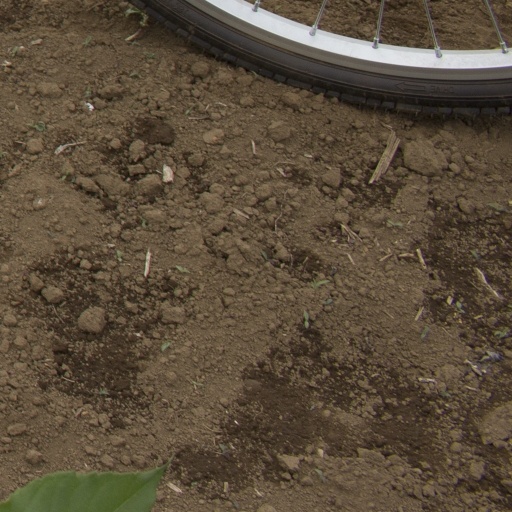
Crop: Jerusalem artichoke